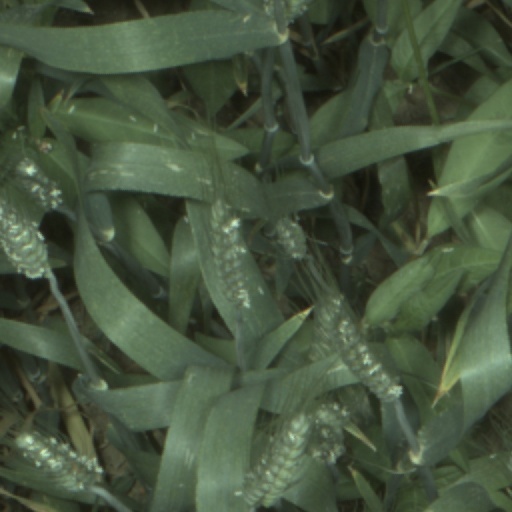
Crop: wheat